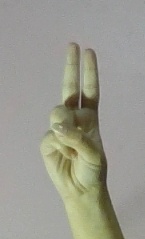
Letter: taa